Debbane Palace

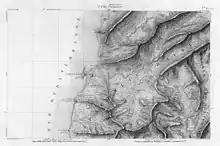

In 1856, the Sacy family acquired the "haremlik" (harem quarters) at the eastern end of the mansion as their private palace. The western part of the mansion, including the "selamlik" (Ottoman reception hall), was bought in 1859 by Asin Khlat, the wife of Youssef Debbane, a rich sericulturist and silk trader. The Dar was thenceforth known as Qasr Debbane or Debbane Palace; it became the private residence of the Debbane family since 1859 until the early years of the Lebanese Civil War in 1976. During the war, Sidon was shelled, and then-owner Mary Audi-Debbane moved to Beirut, leaving the palace unattended. The palace was squatted by hundreds of Palestinian refugees, who fled the conflict in the city of Tyre in February 1978; the palace was further damaged and ransacked by militiamen who squatted there in 1983. The "qasr" was listed as a historical monument by the Lebanon's Ministry of Culture in 1968. In 1999 Georges, François, Jean Debbane, and Marie Debbane-Naggear renounced their rights of ownership as heirs to the Debbané Foundation. The Debbané Foundation is a Melkite religious "waqf", managed by a committee representing the Debbane family, the director general of Antiquities of Lebanon, the mayor of the city, and the Greek-Catholic bishop of Saida. The palace was restored by the Debbané Foundation in 2000 at an approximate cost of $2.5 million. The palace was opened as a private museum during the UNESCO 2001 seminar in Saïda.